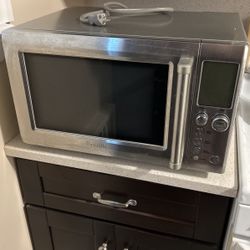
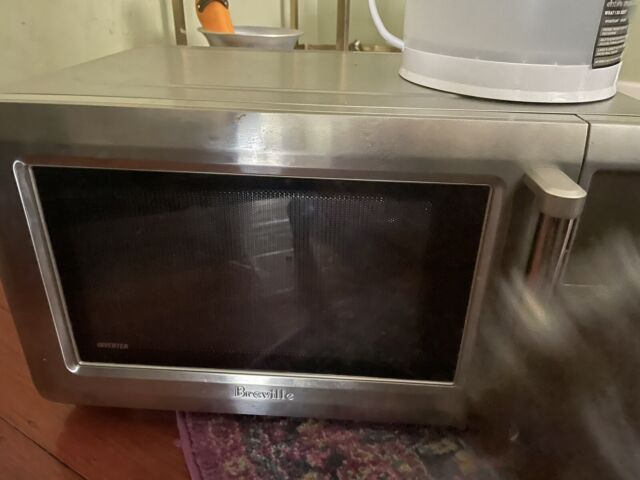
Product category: misc
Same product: yes